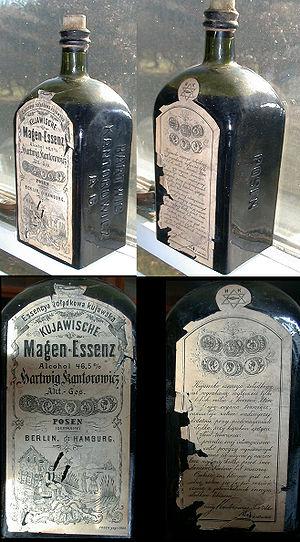
L'amer est une liqueur apéritive fabriquée à partir de l'infusion de plantes amères. Certains amers entrent dans la composition de différents cocktails.